Minoritenplatz

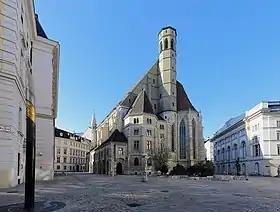
Minoritenplatz with Minoritenkirche

The Minoritenplatz is one of the oldest public squares in Vienna. It is located in the first district Innere Stadt, and is dominated by the Minoritenkirche church, after which the square is named. The church itself was constructed by the Greyfriars ("Minoriten"), after the Austrian Duke Leopold VI of Austria invited them to Austria in 1224. Since the square is in direct proximity to the Hofburg Imperial Palace, a number of aristocratic families took up residence in the square from the 16th to the 18th century.